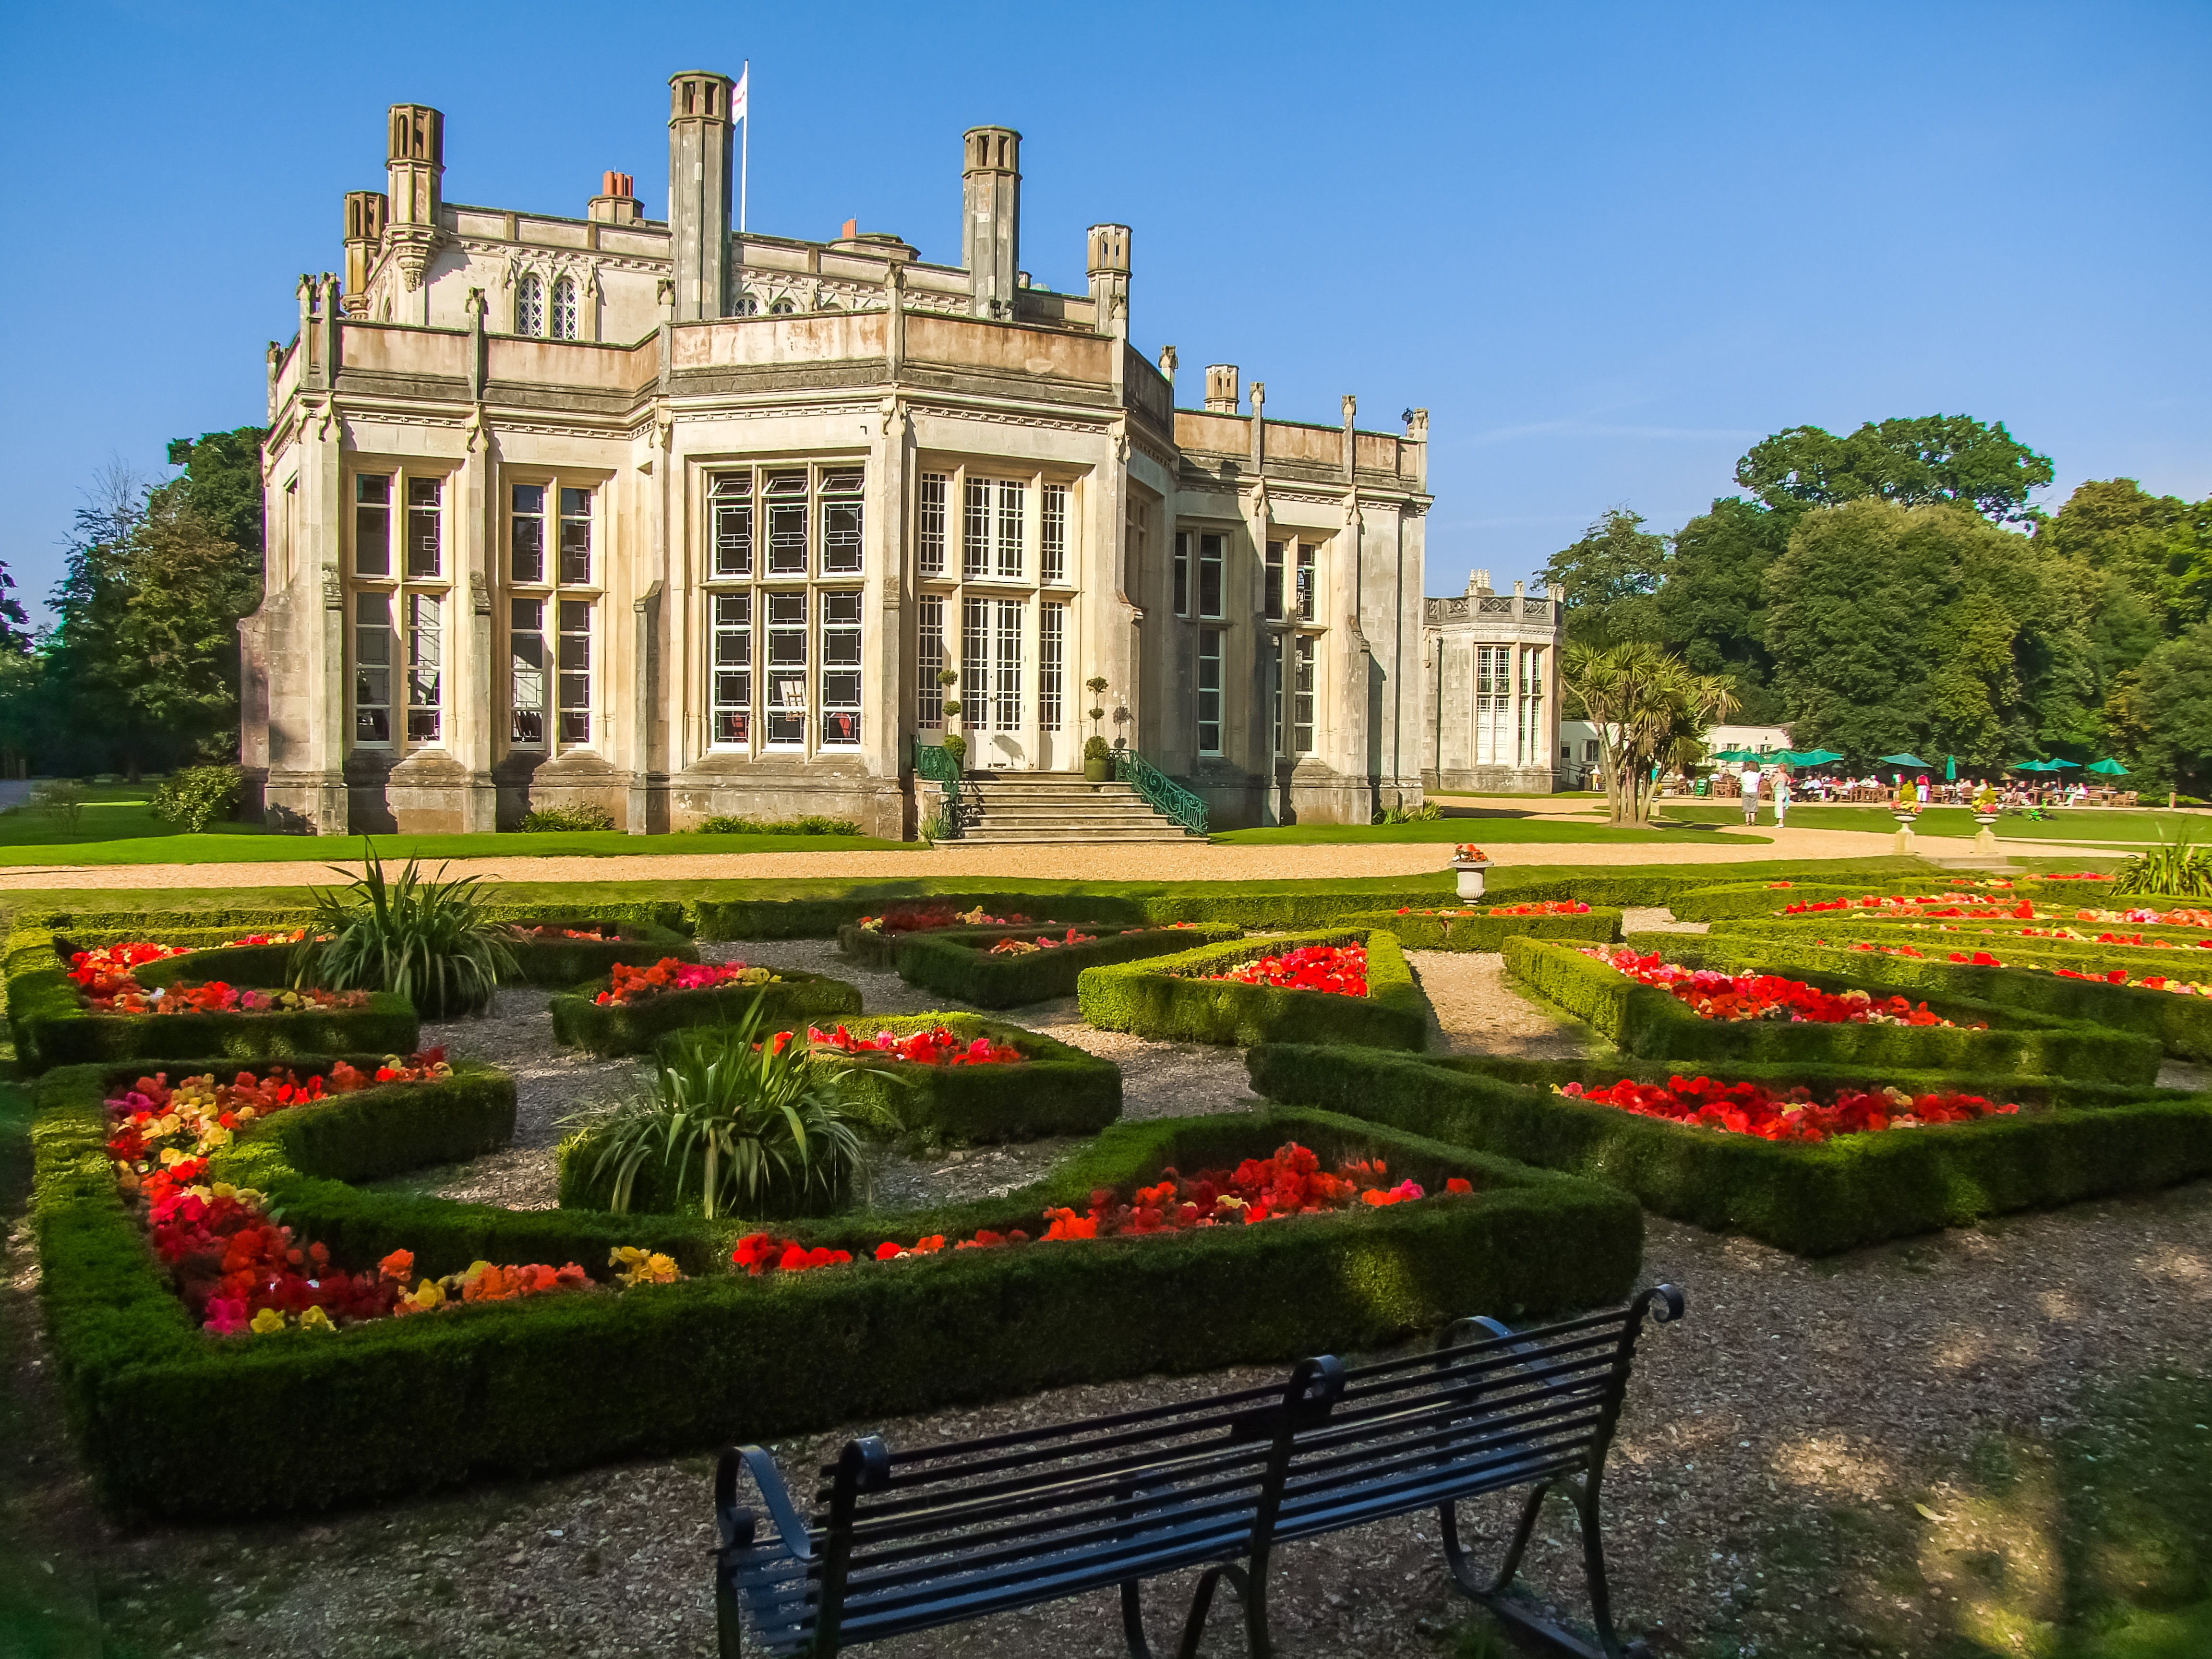
lawn, flower, building, chateau, palace, park, garden, england, botanical garden, estate, dorset, stately home, highcliffe castle